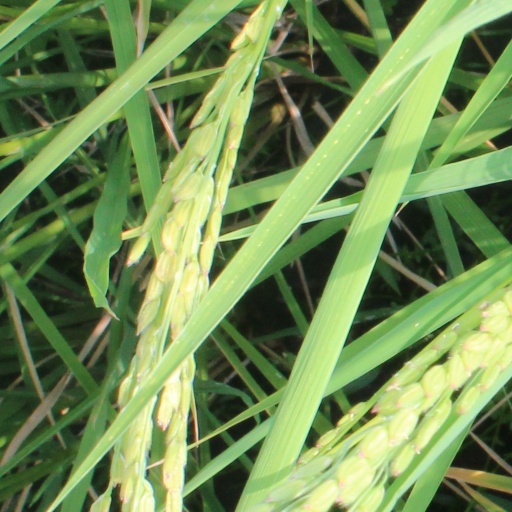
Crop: rice